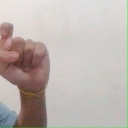
अक्षर: इ